Peeps (novel)

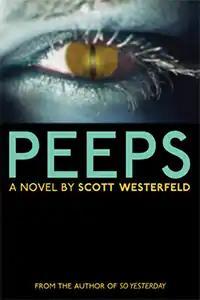
"Peeps" first edition cover.

Peeps (also Parasite Positive) is a 2005 novel by Scott Westerfeld revolving around a parasite which causes people to become cannibalistic and repelled by that which they once loved. It follows the protagonist, Cal Thompson, as he lives with this parasite and tries to uncover a possible threat to the whole population of the world. The apocalyptic threat to the world that begins in "Peeps" continues in "The Last Days", which features some of the same characters.